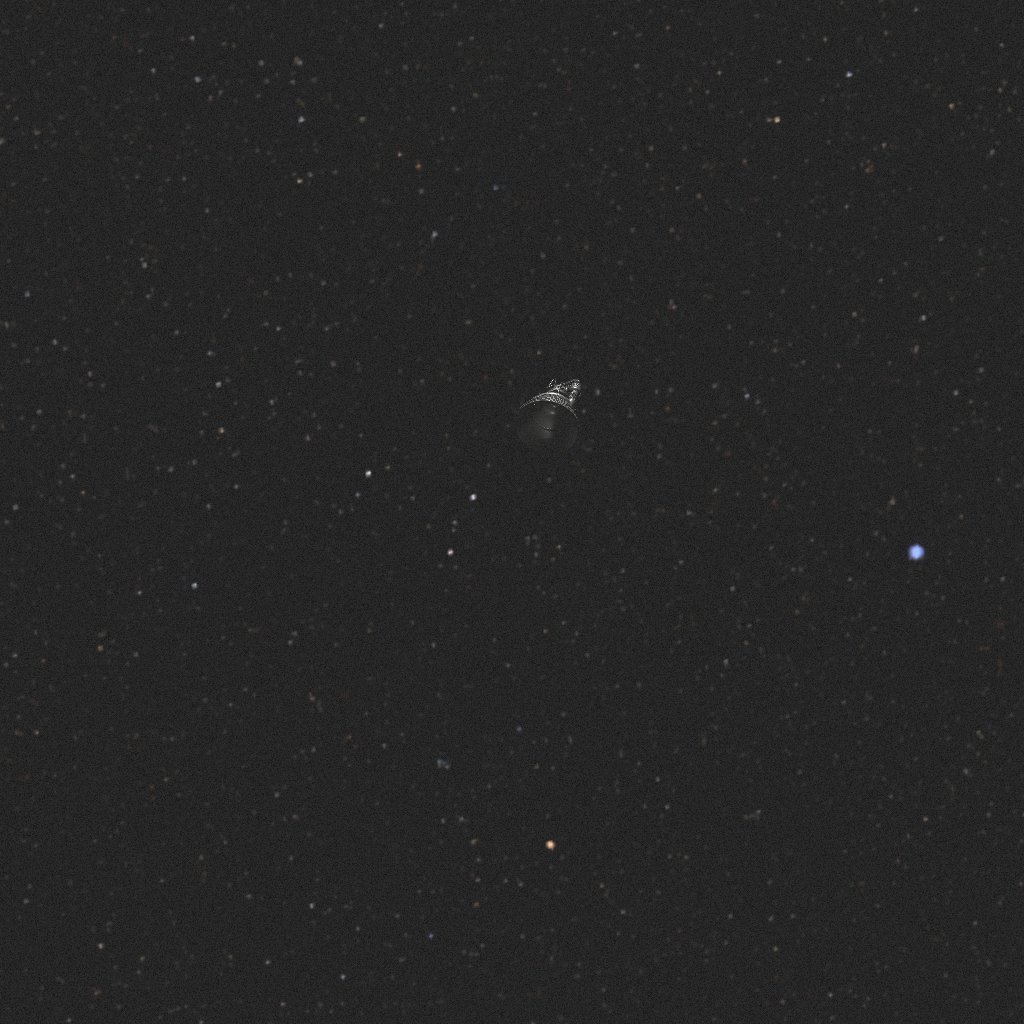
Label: debris